Castle of Mourão

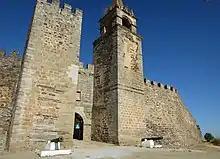
Entrance to the castle

Little is known about the early occupation of this site. During midst of the Christian reconquest of the Iberian Peninsula, the area surrounding the castle was the scene of a few clashes between Muslims and Christians.